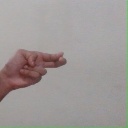
अक्षर: ह